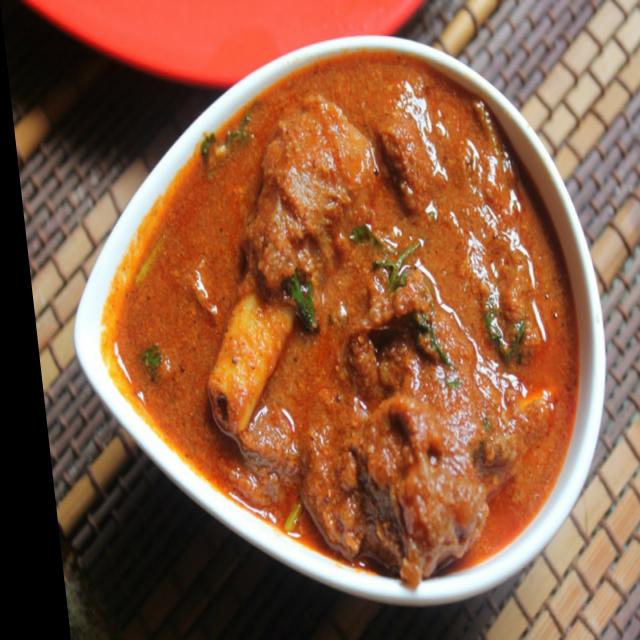
Dish: mutton_curry